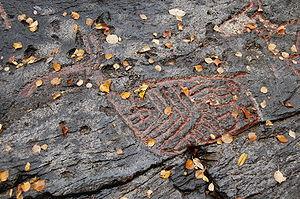
Liste des gravures rupestres de Norvège